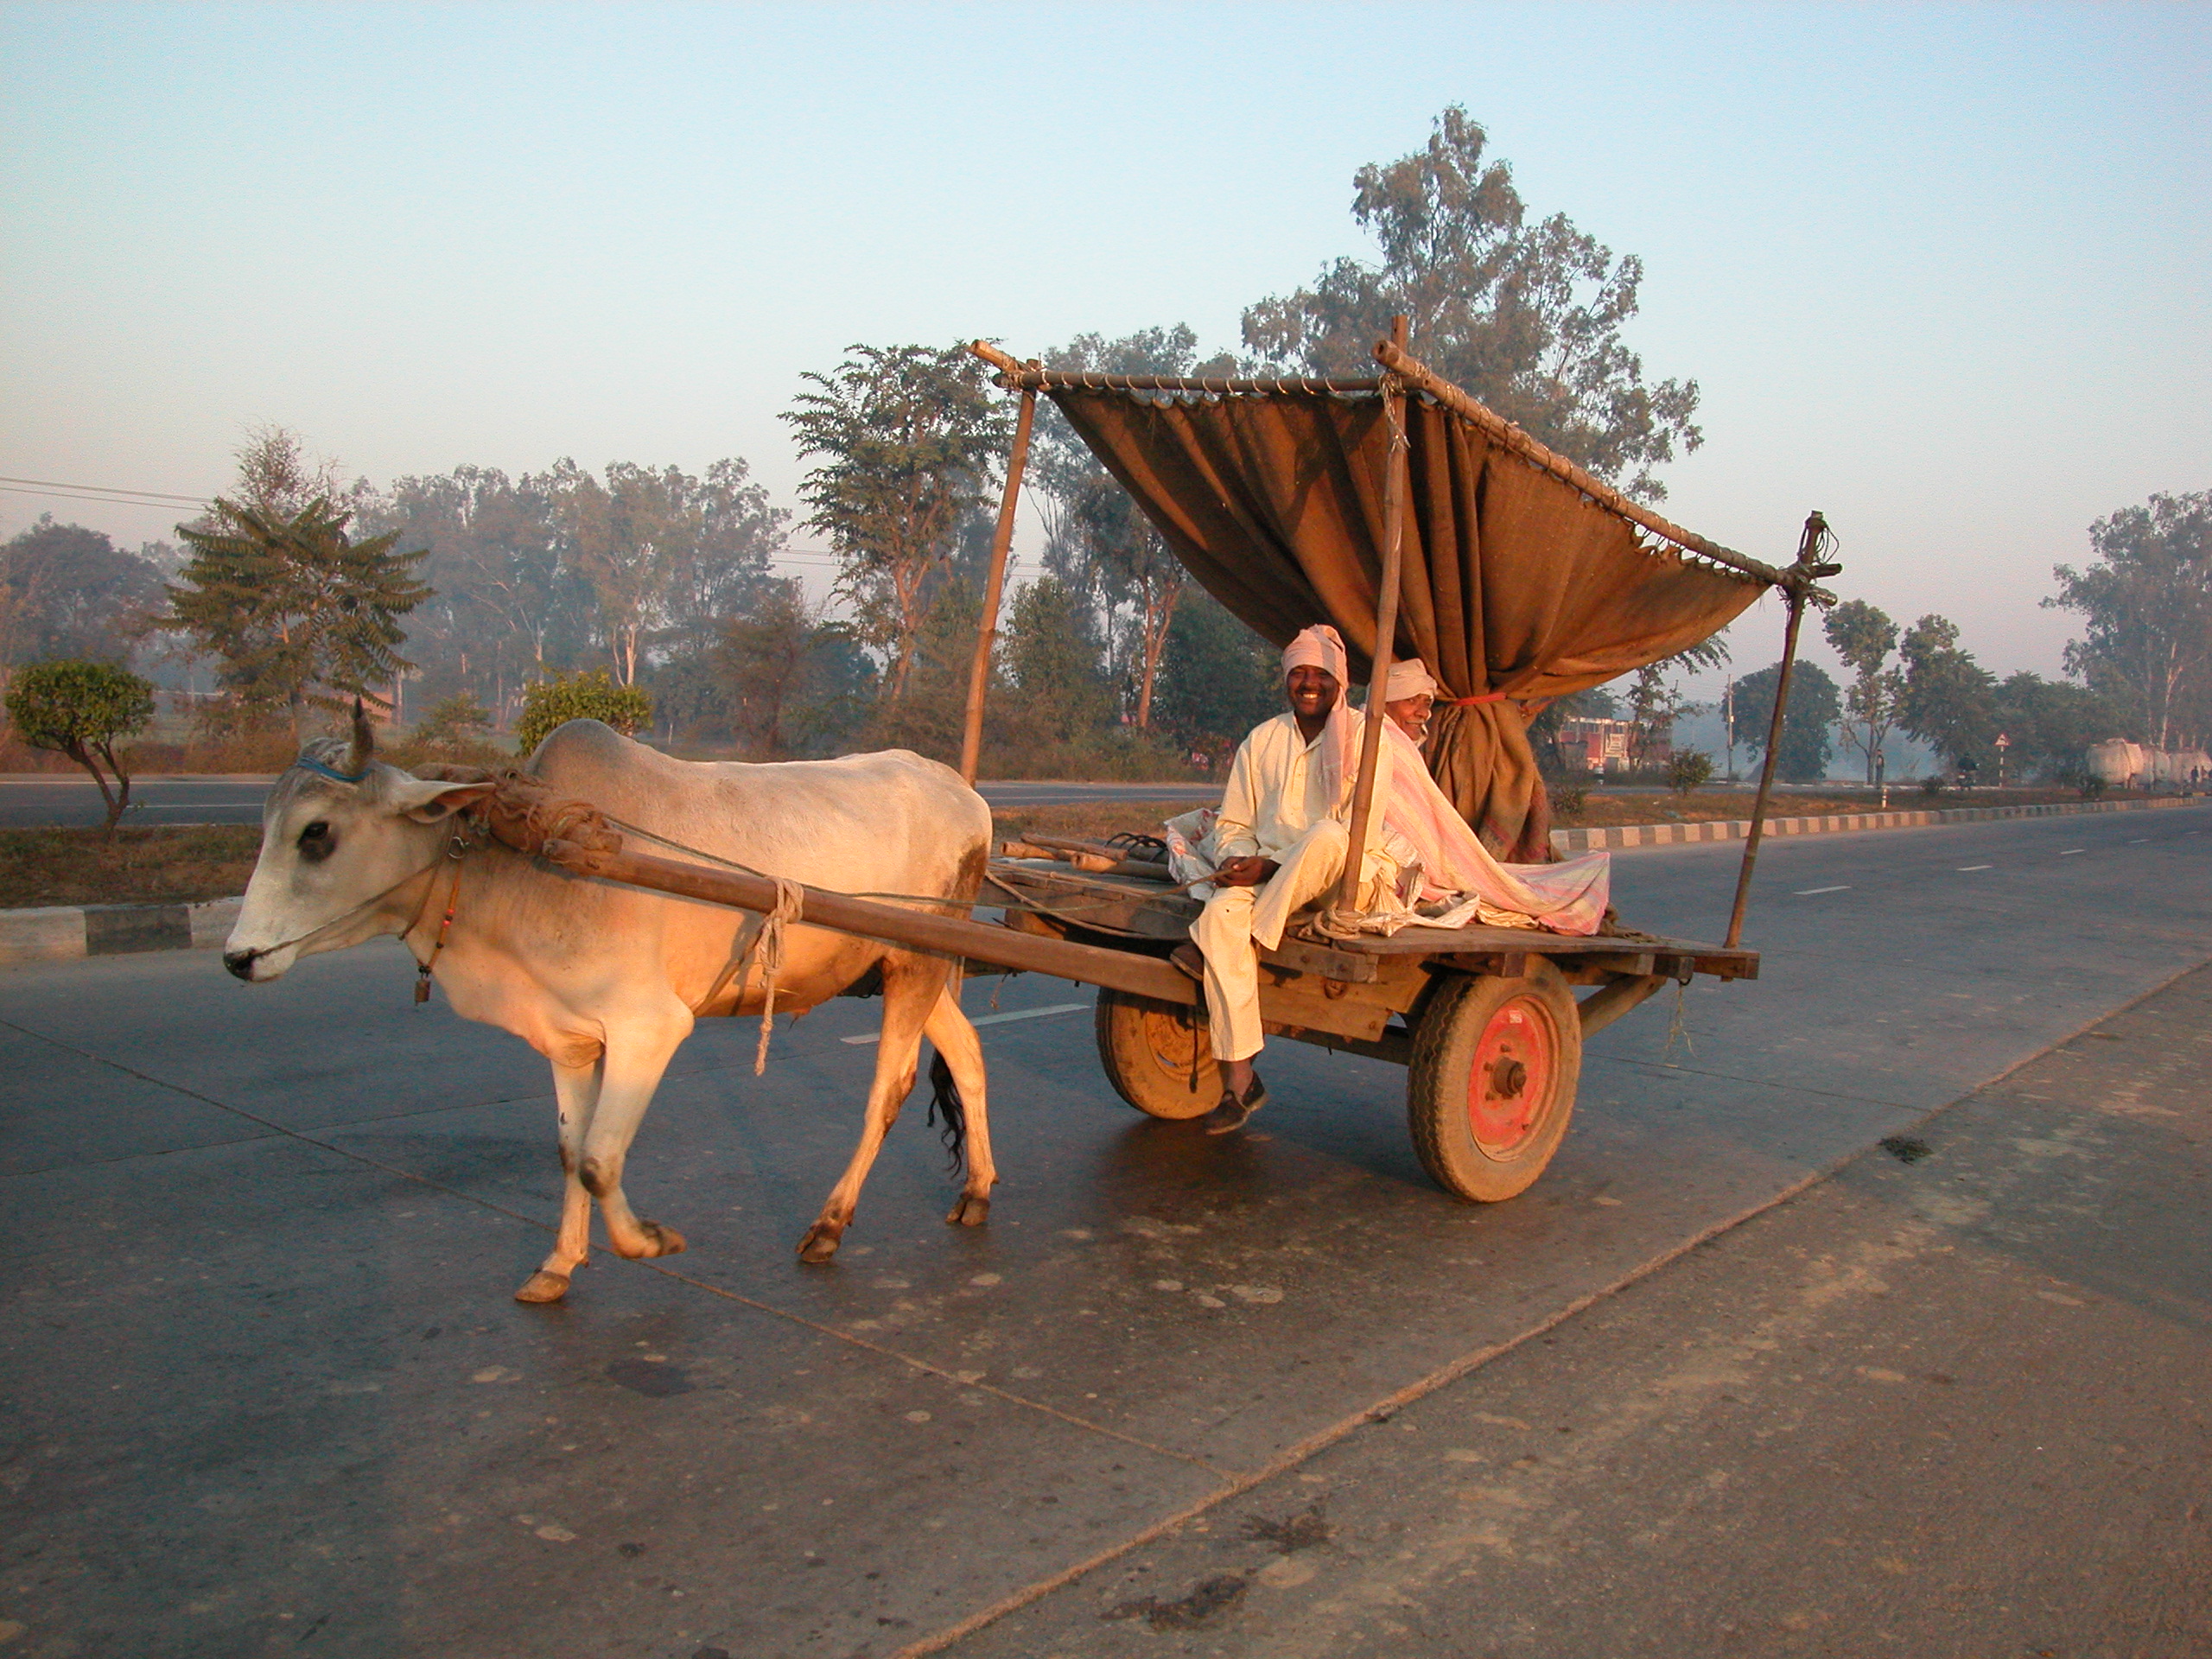
landscape, cart, highway, high, vehicle, carriage, hires, india, views, hi, res, pack animal